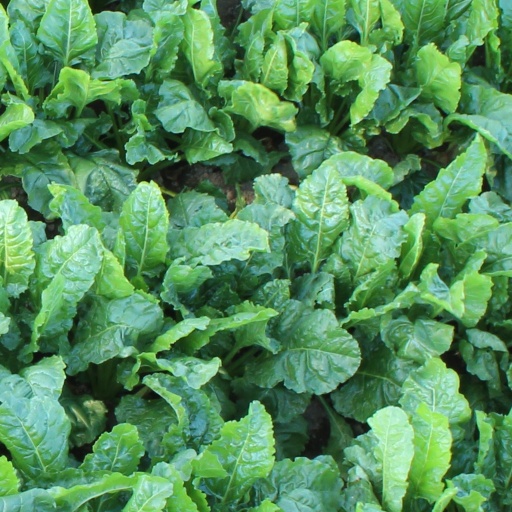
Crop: sugar beet